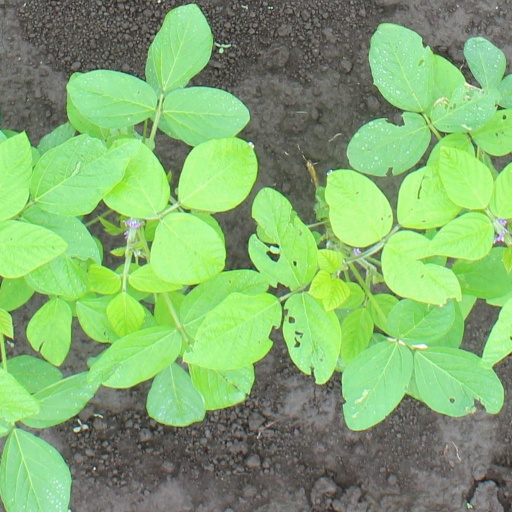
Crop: soybean